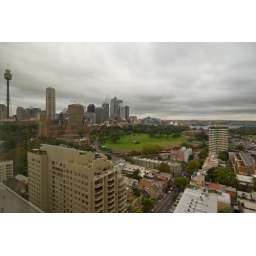
The View from the 19th floor window of the room that I stayed in at the Bayview Boulevard Hotel in William Street